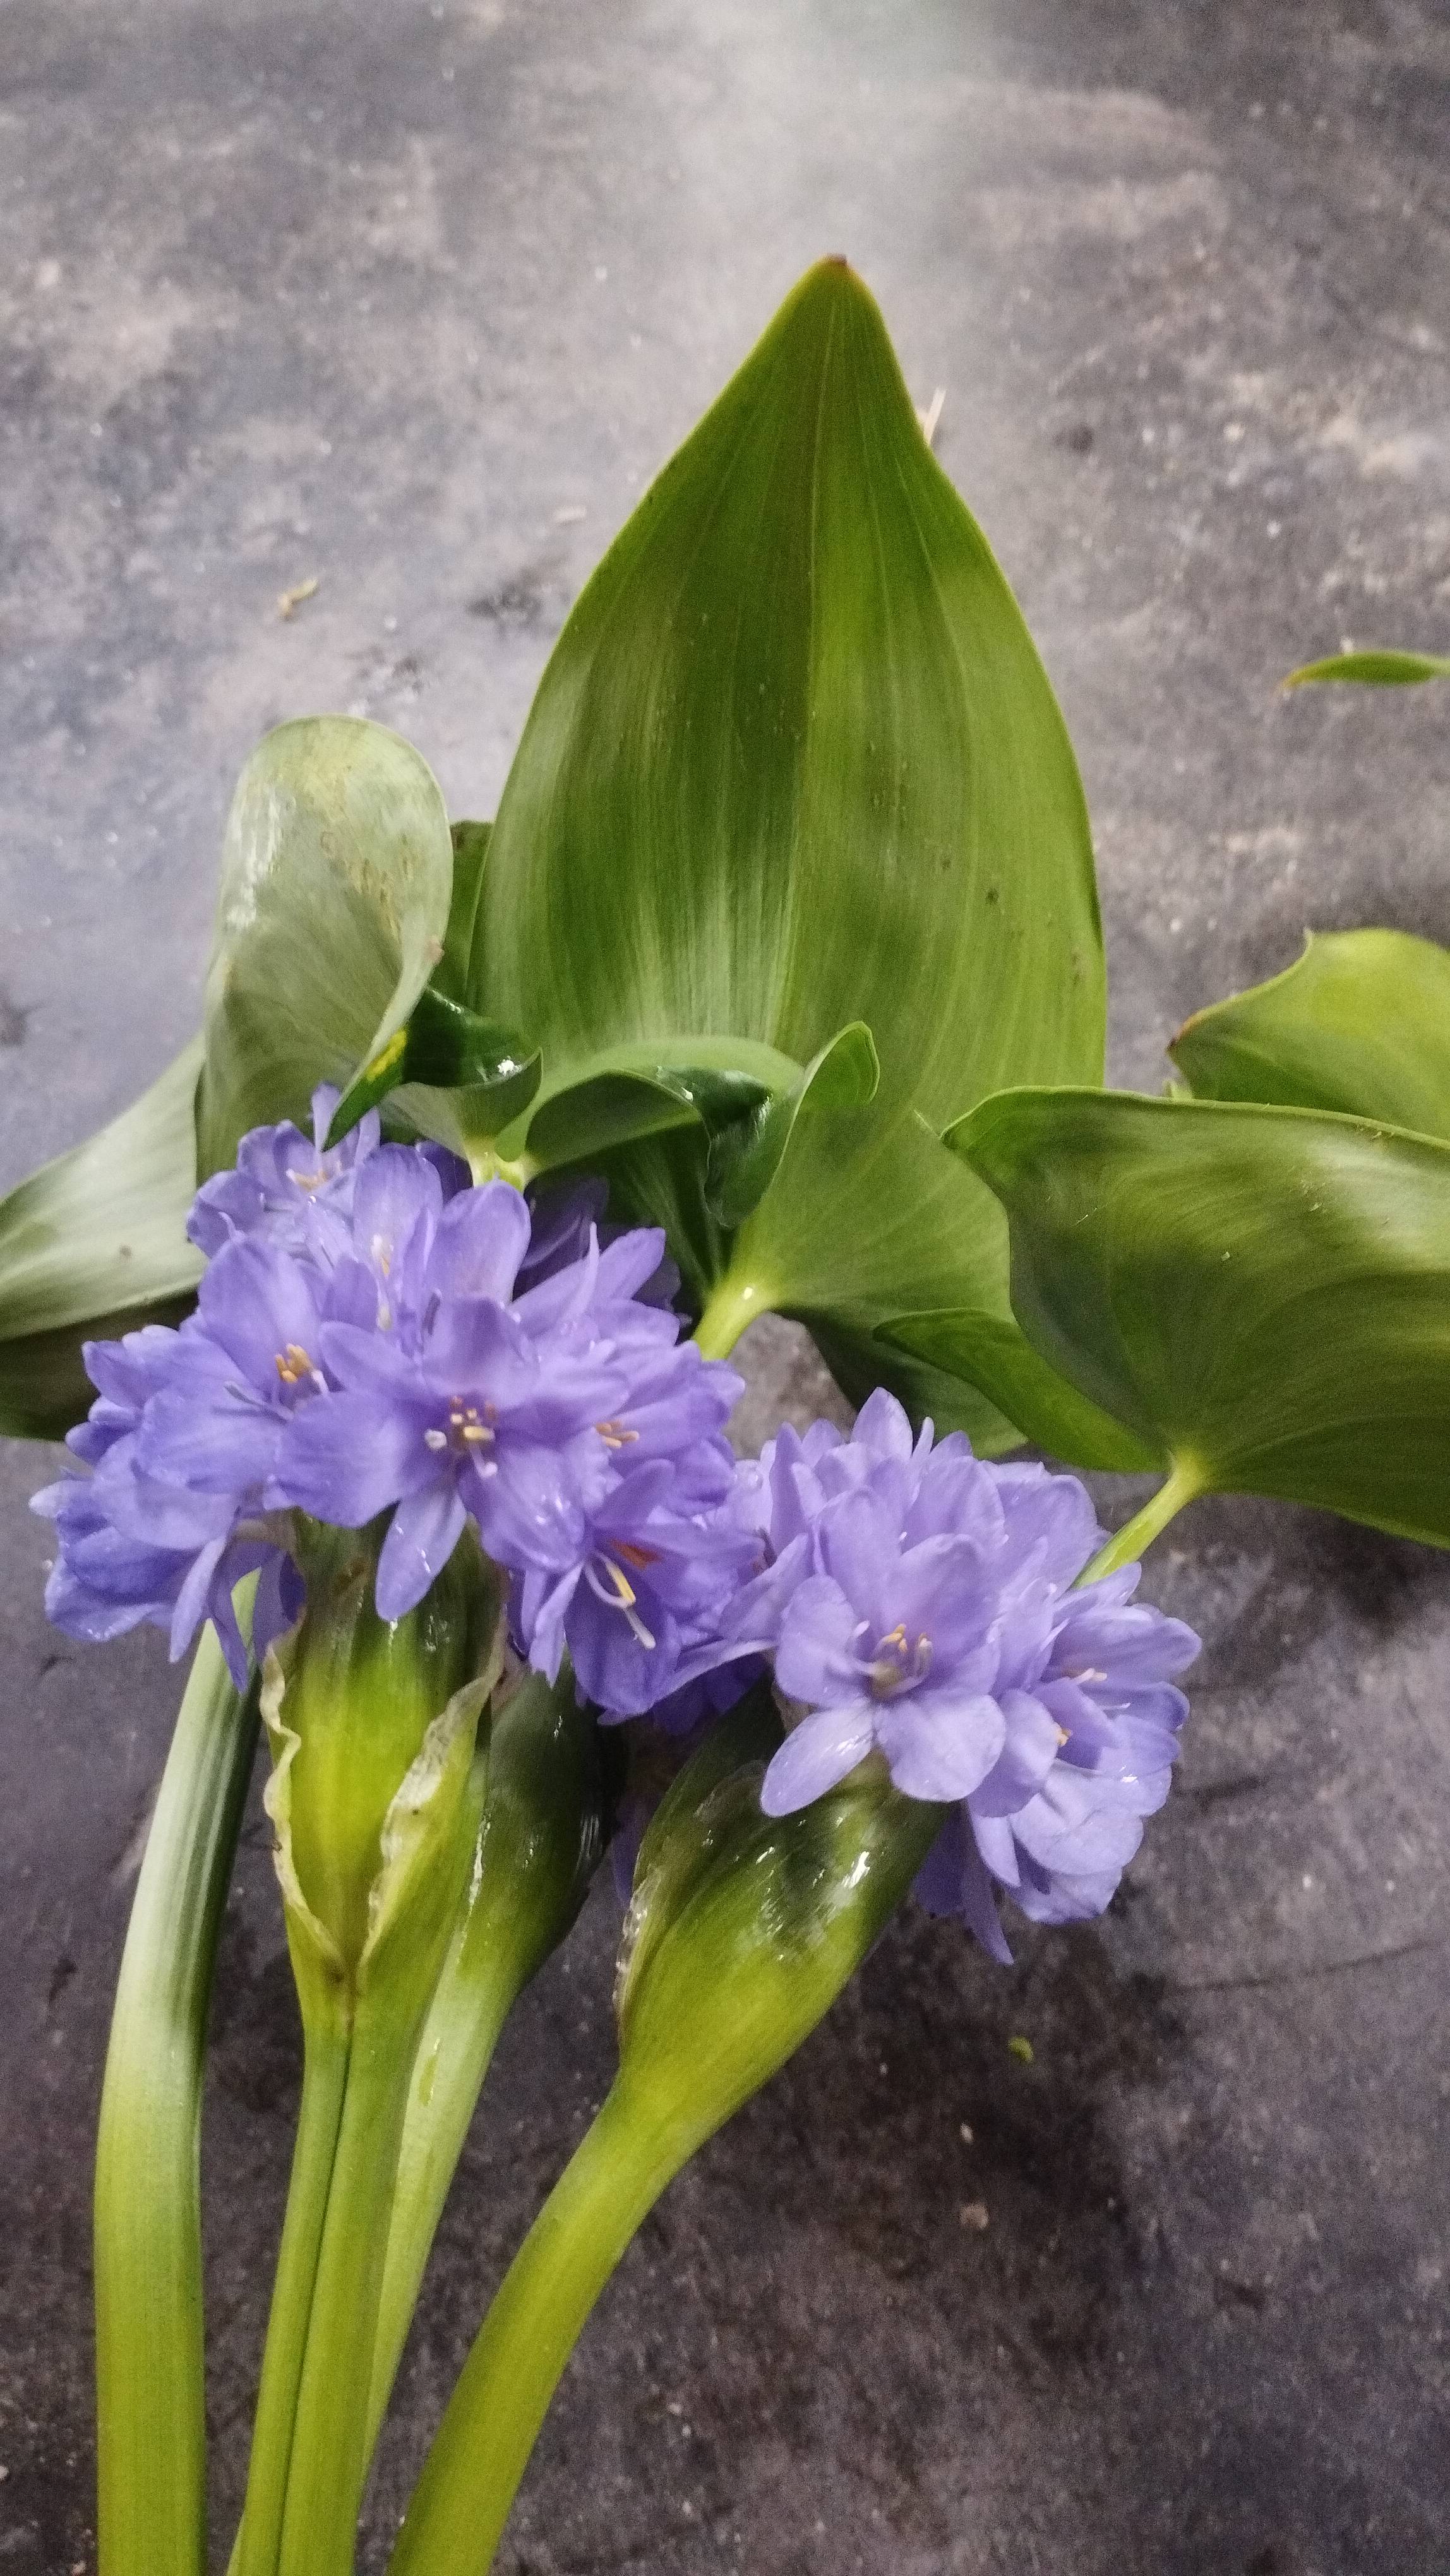
Species: Heartleaf False Pickerelweed (Monochoria korsakowii)